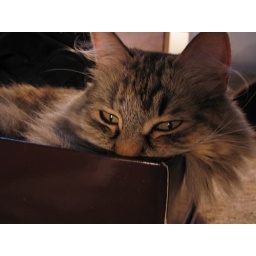
cat in a box